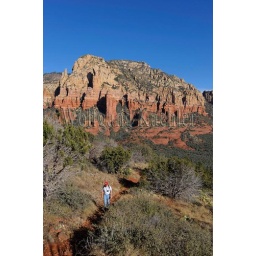
Usa, arizona, near sedona, brins mesa trail, view towards ship rock and steamboat, hiker (Model released 20091120-2)